Eindhoven Museum

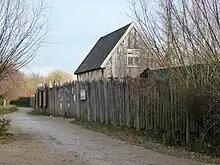
Eindhoven Museum

The Eindhoven Museum is an archaeological open-air museum in Eindhoven, Netherlands, focusing on the Iron Age and Middle Ages in the province of North Brabant. The museum is situated in the Genneper Parken area at the south side of the city. It focuses on the daily lives and routines of people in the time periods mentioned, through demonstrations and recreations of buildings, practices and routines. For example, there are demonstrations of cooking on open fire, of games played in the Middle Ages and groups of school children are allowed to spend the night in the stables.